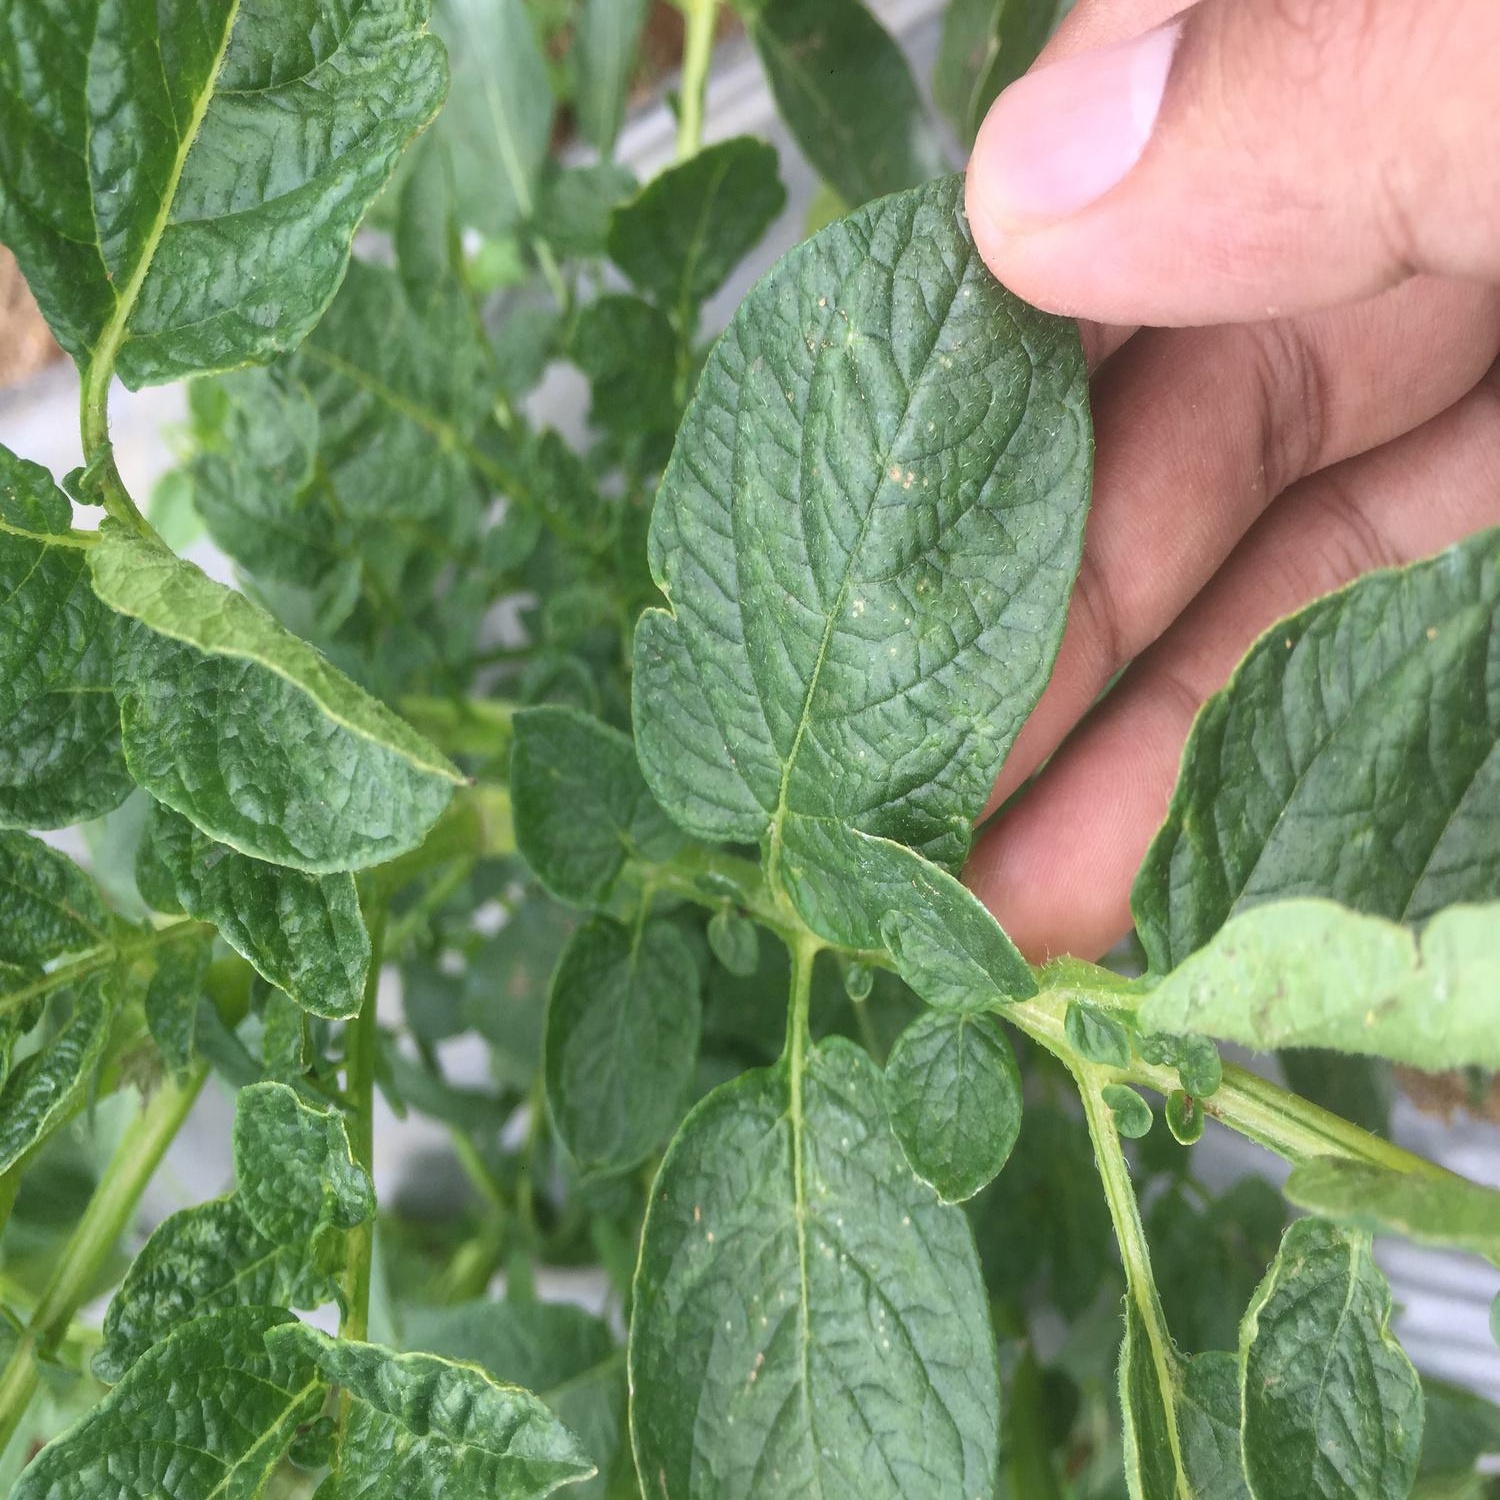
Etiqueta: Virus